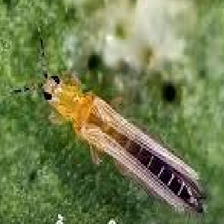
Label: thrips_disease